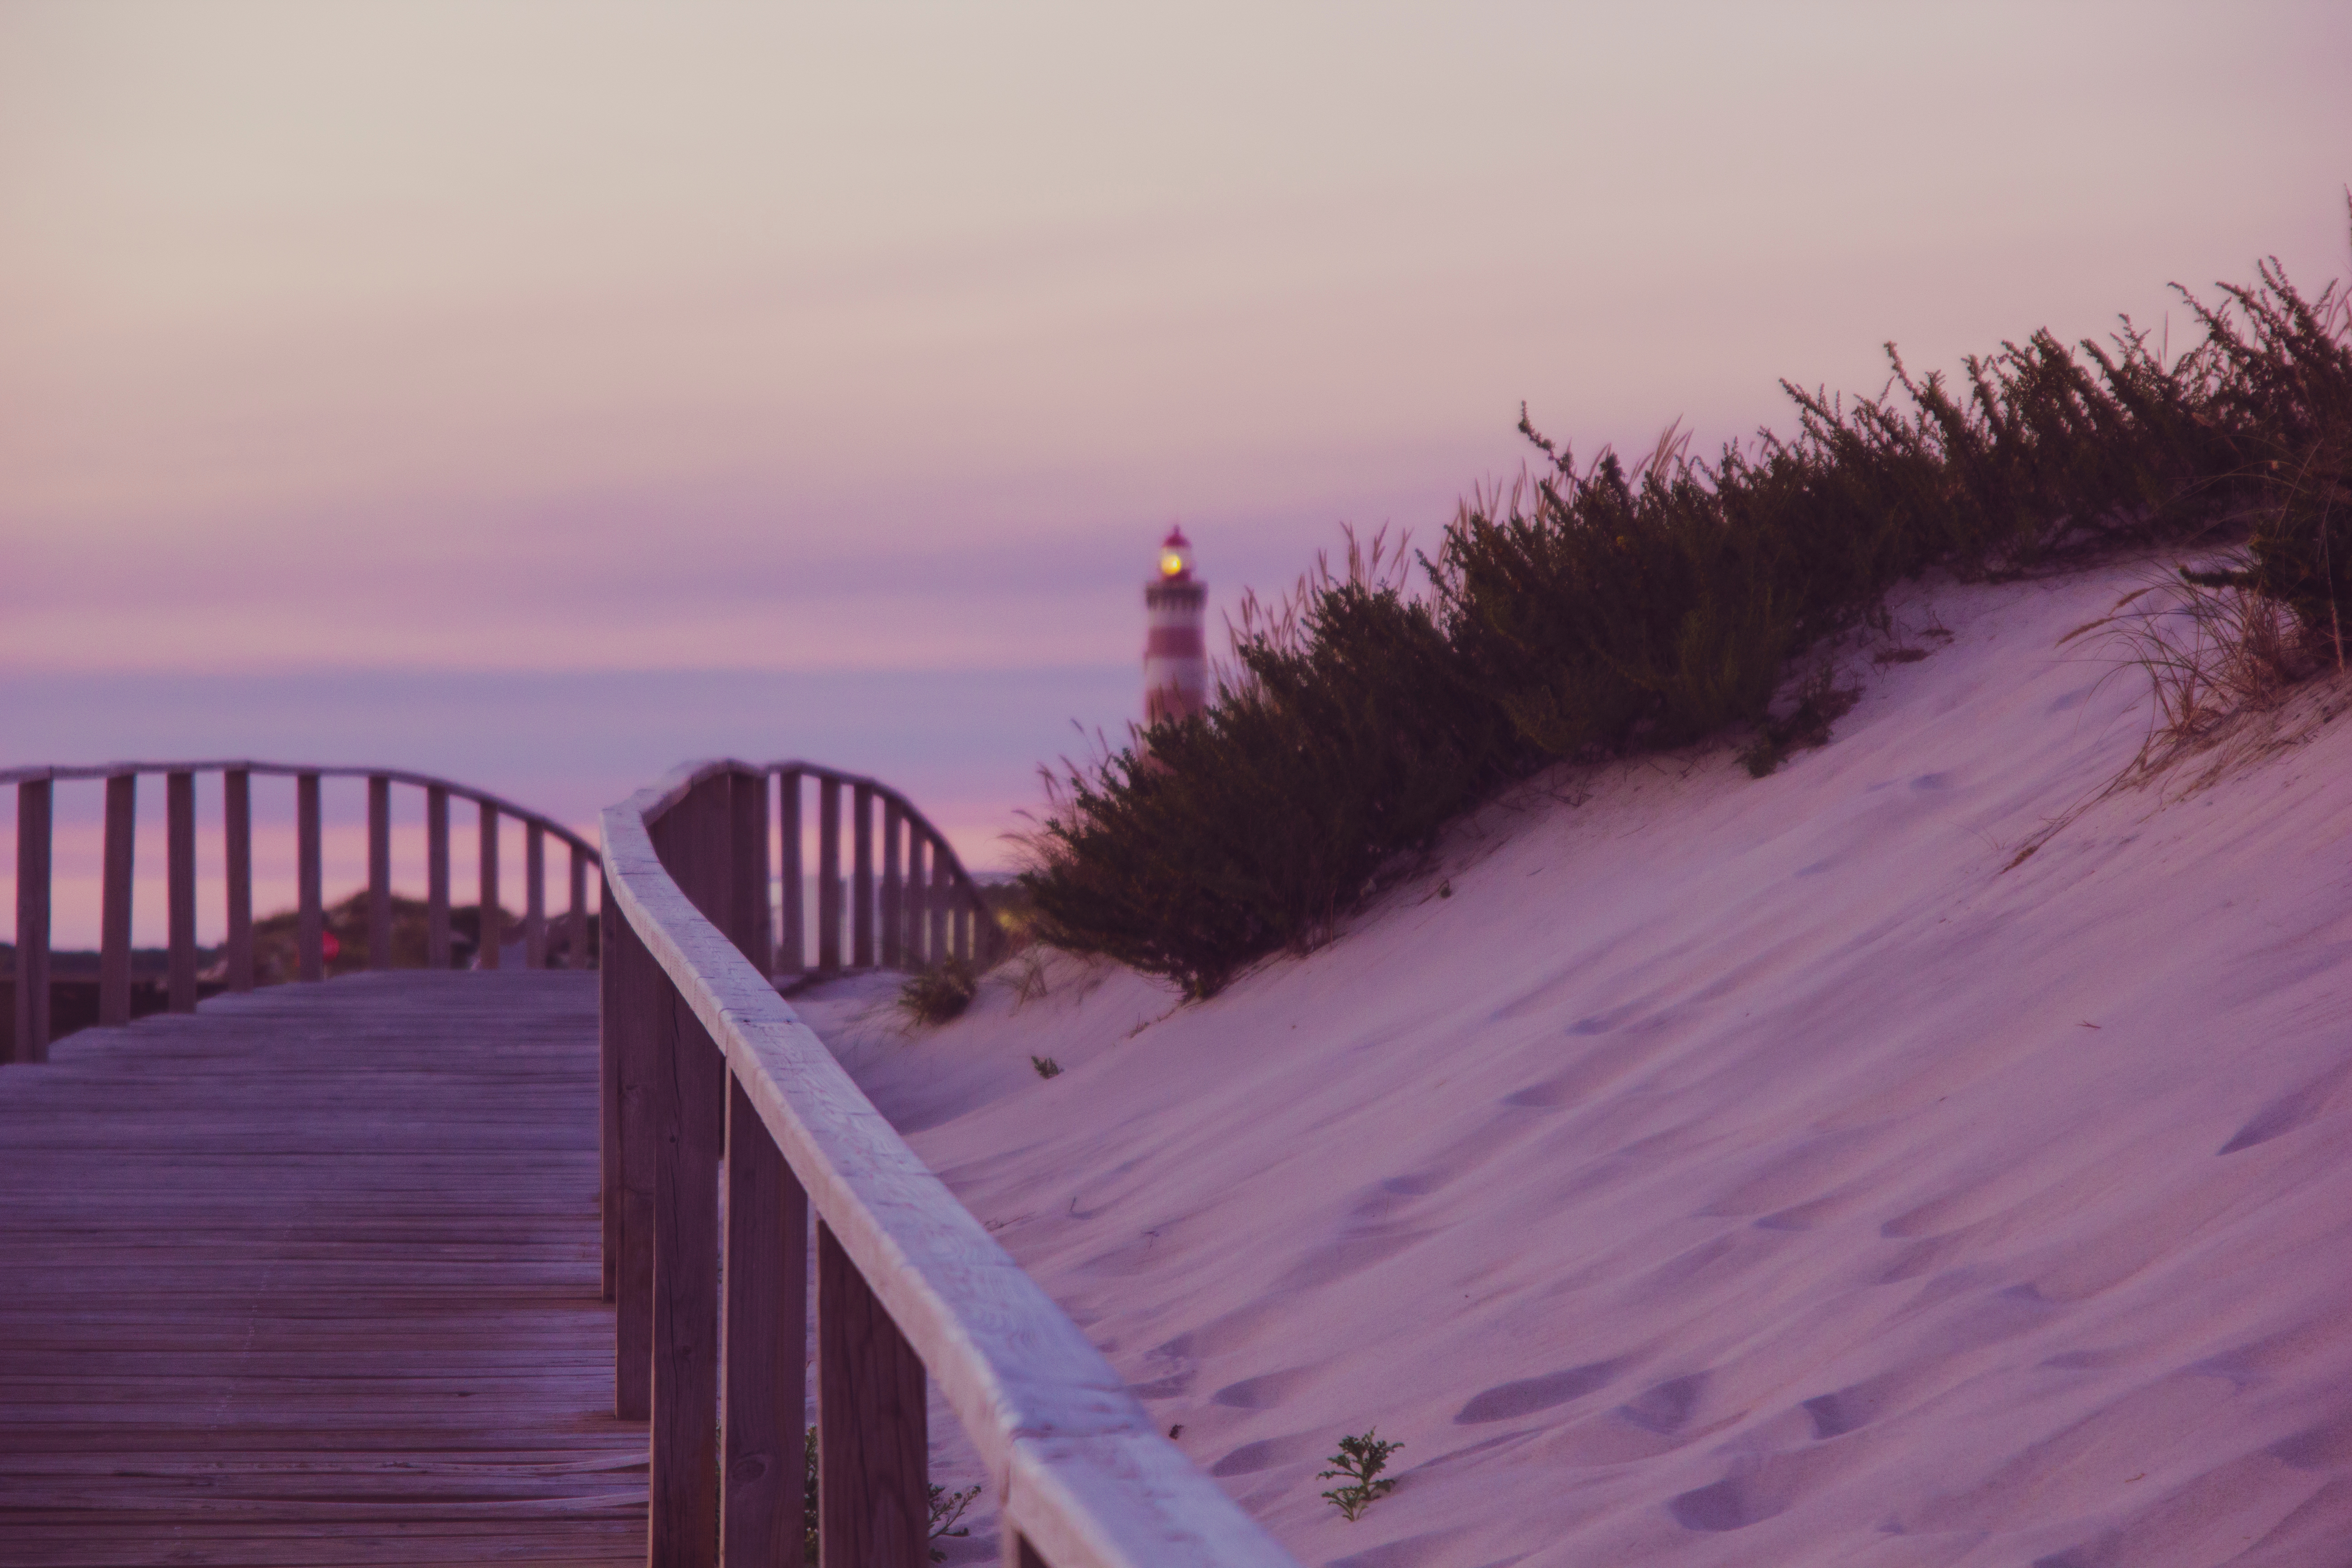
beach, sea, coast, sand, ocean, snow, winter, sunrise, sunset, morning, wave, dawn, dusk, evening, weather, season, atmospheric phenomenon